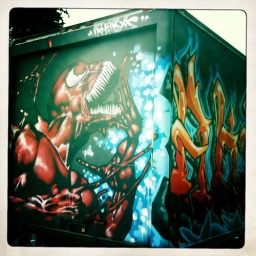
Delivery truck for a fruit and vegetable stand in Inner Richmond.